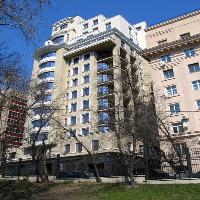
Weather: sun or clear